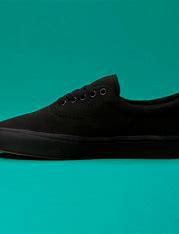
Brand: Vans
Model: Comfycush Era